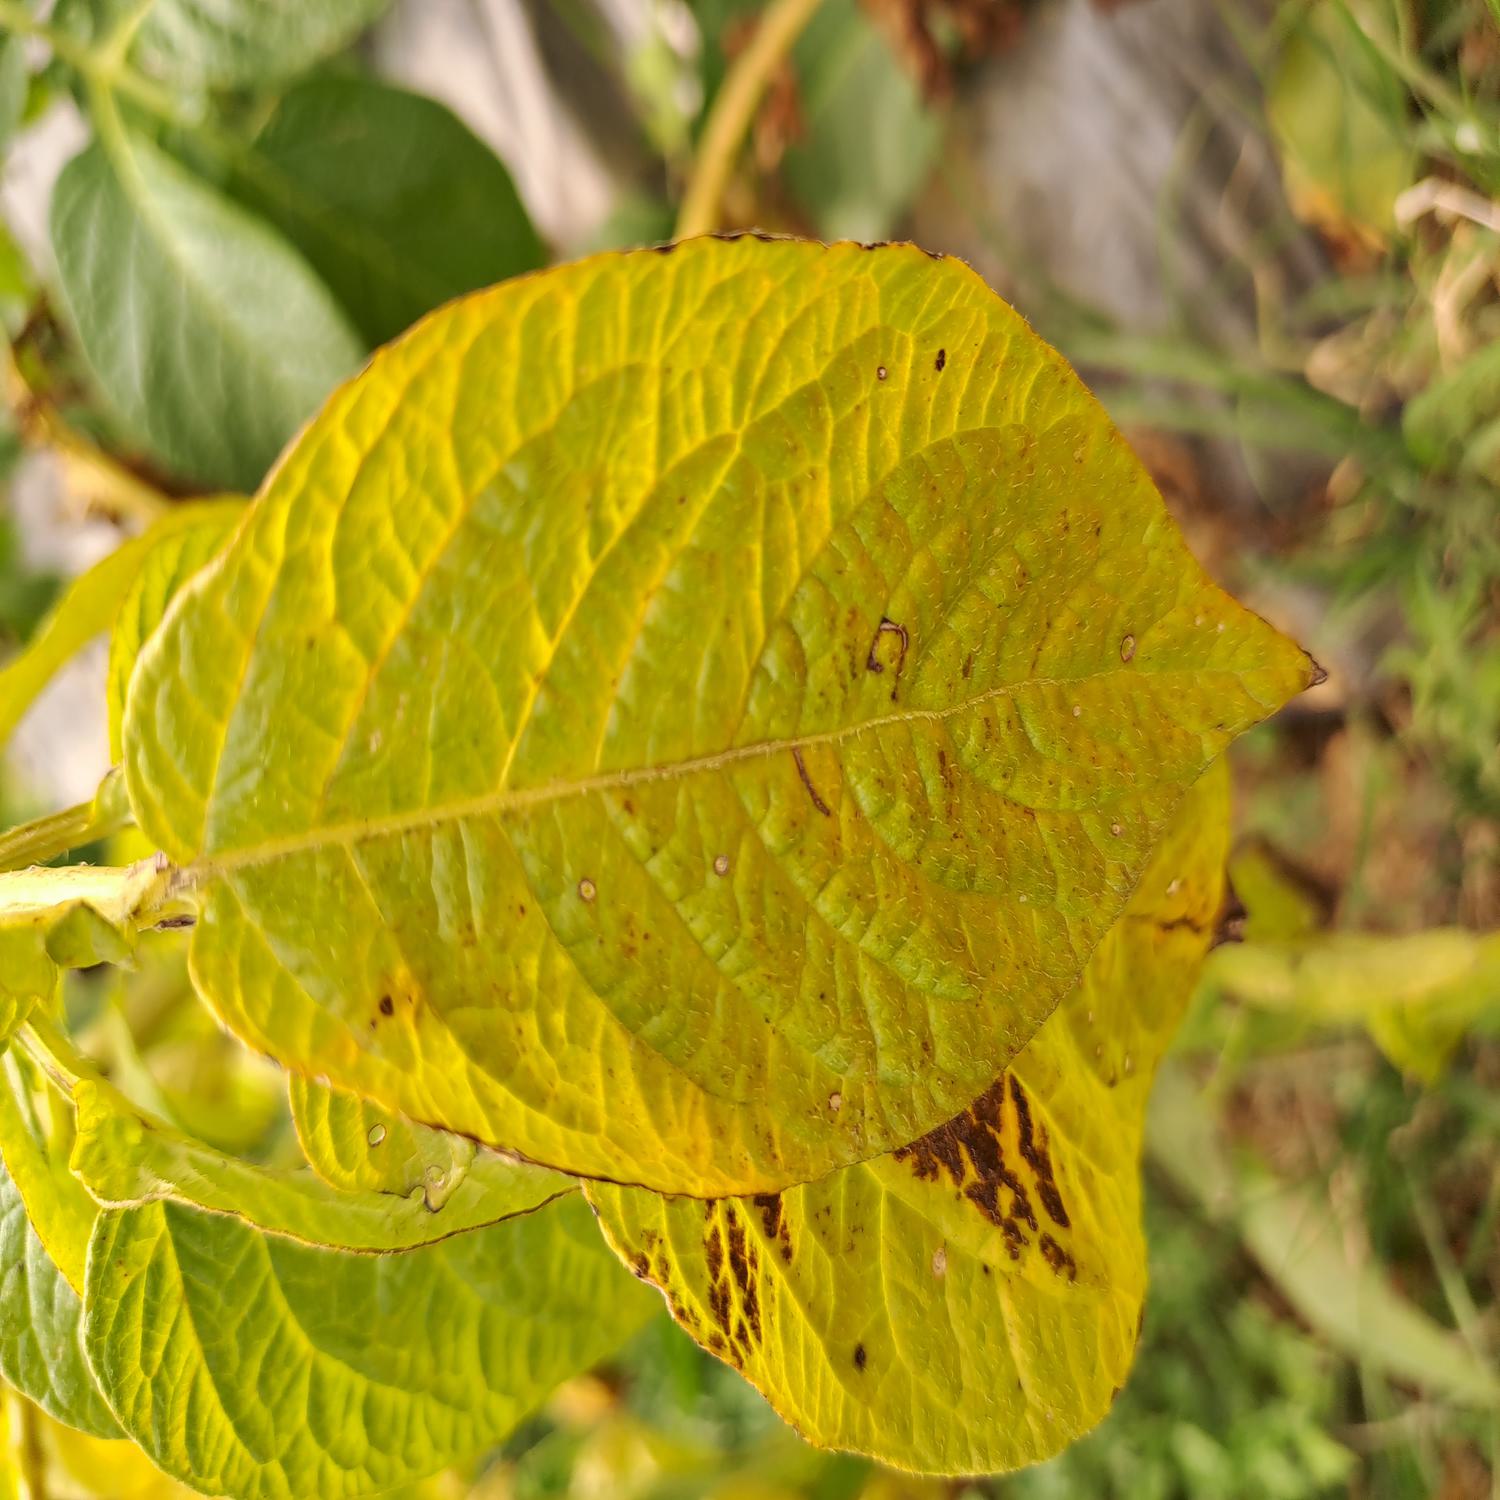
Label: Nematode